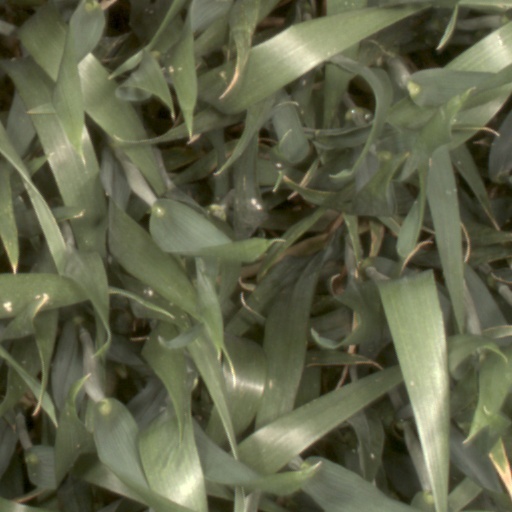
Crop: wheat